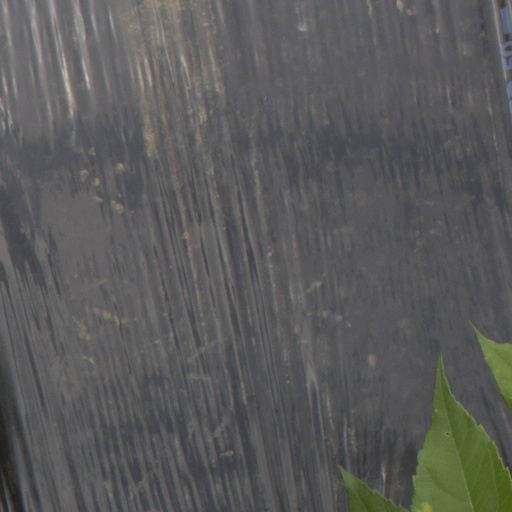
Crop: Jerusalem artichoke